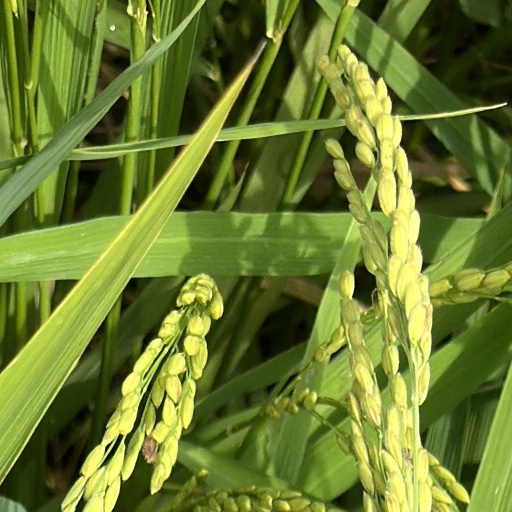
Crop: rice